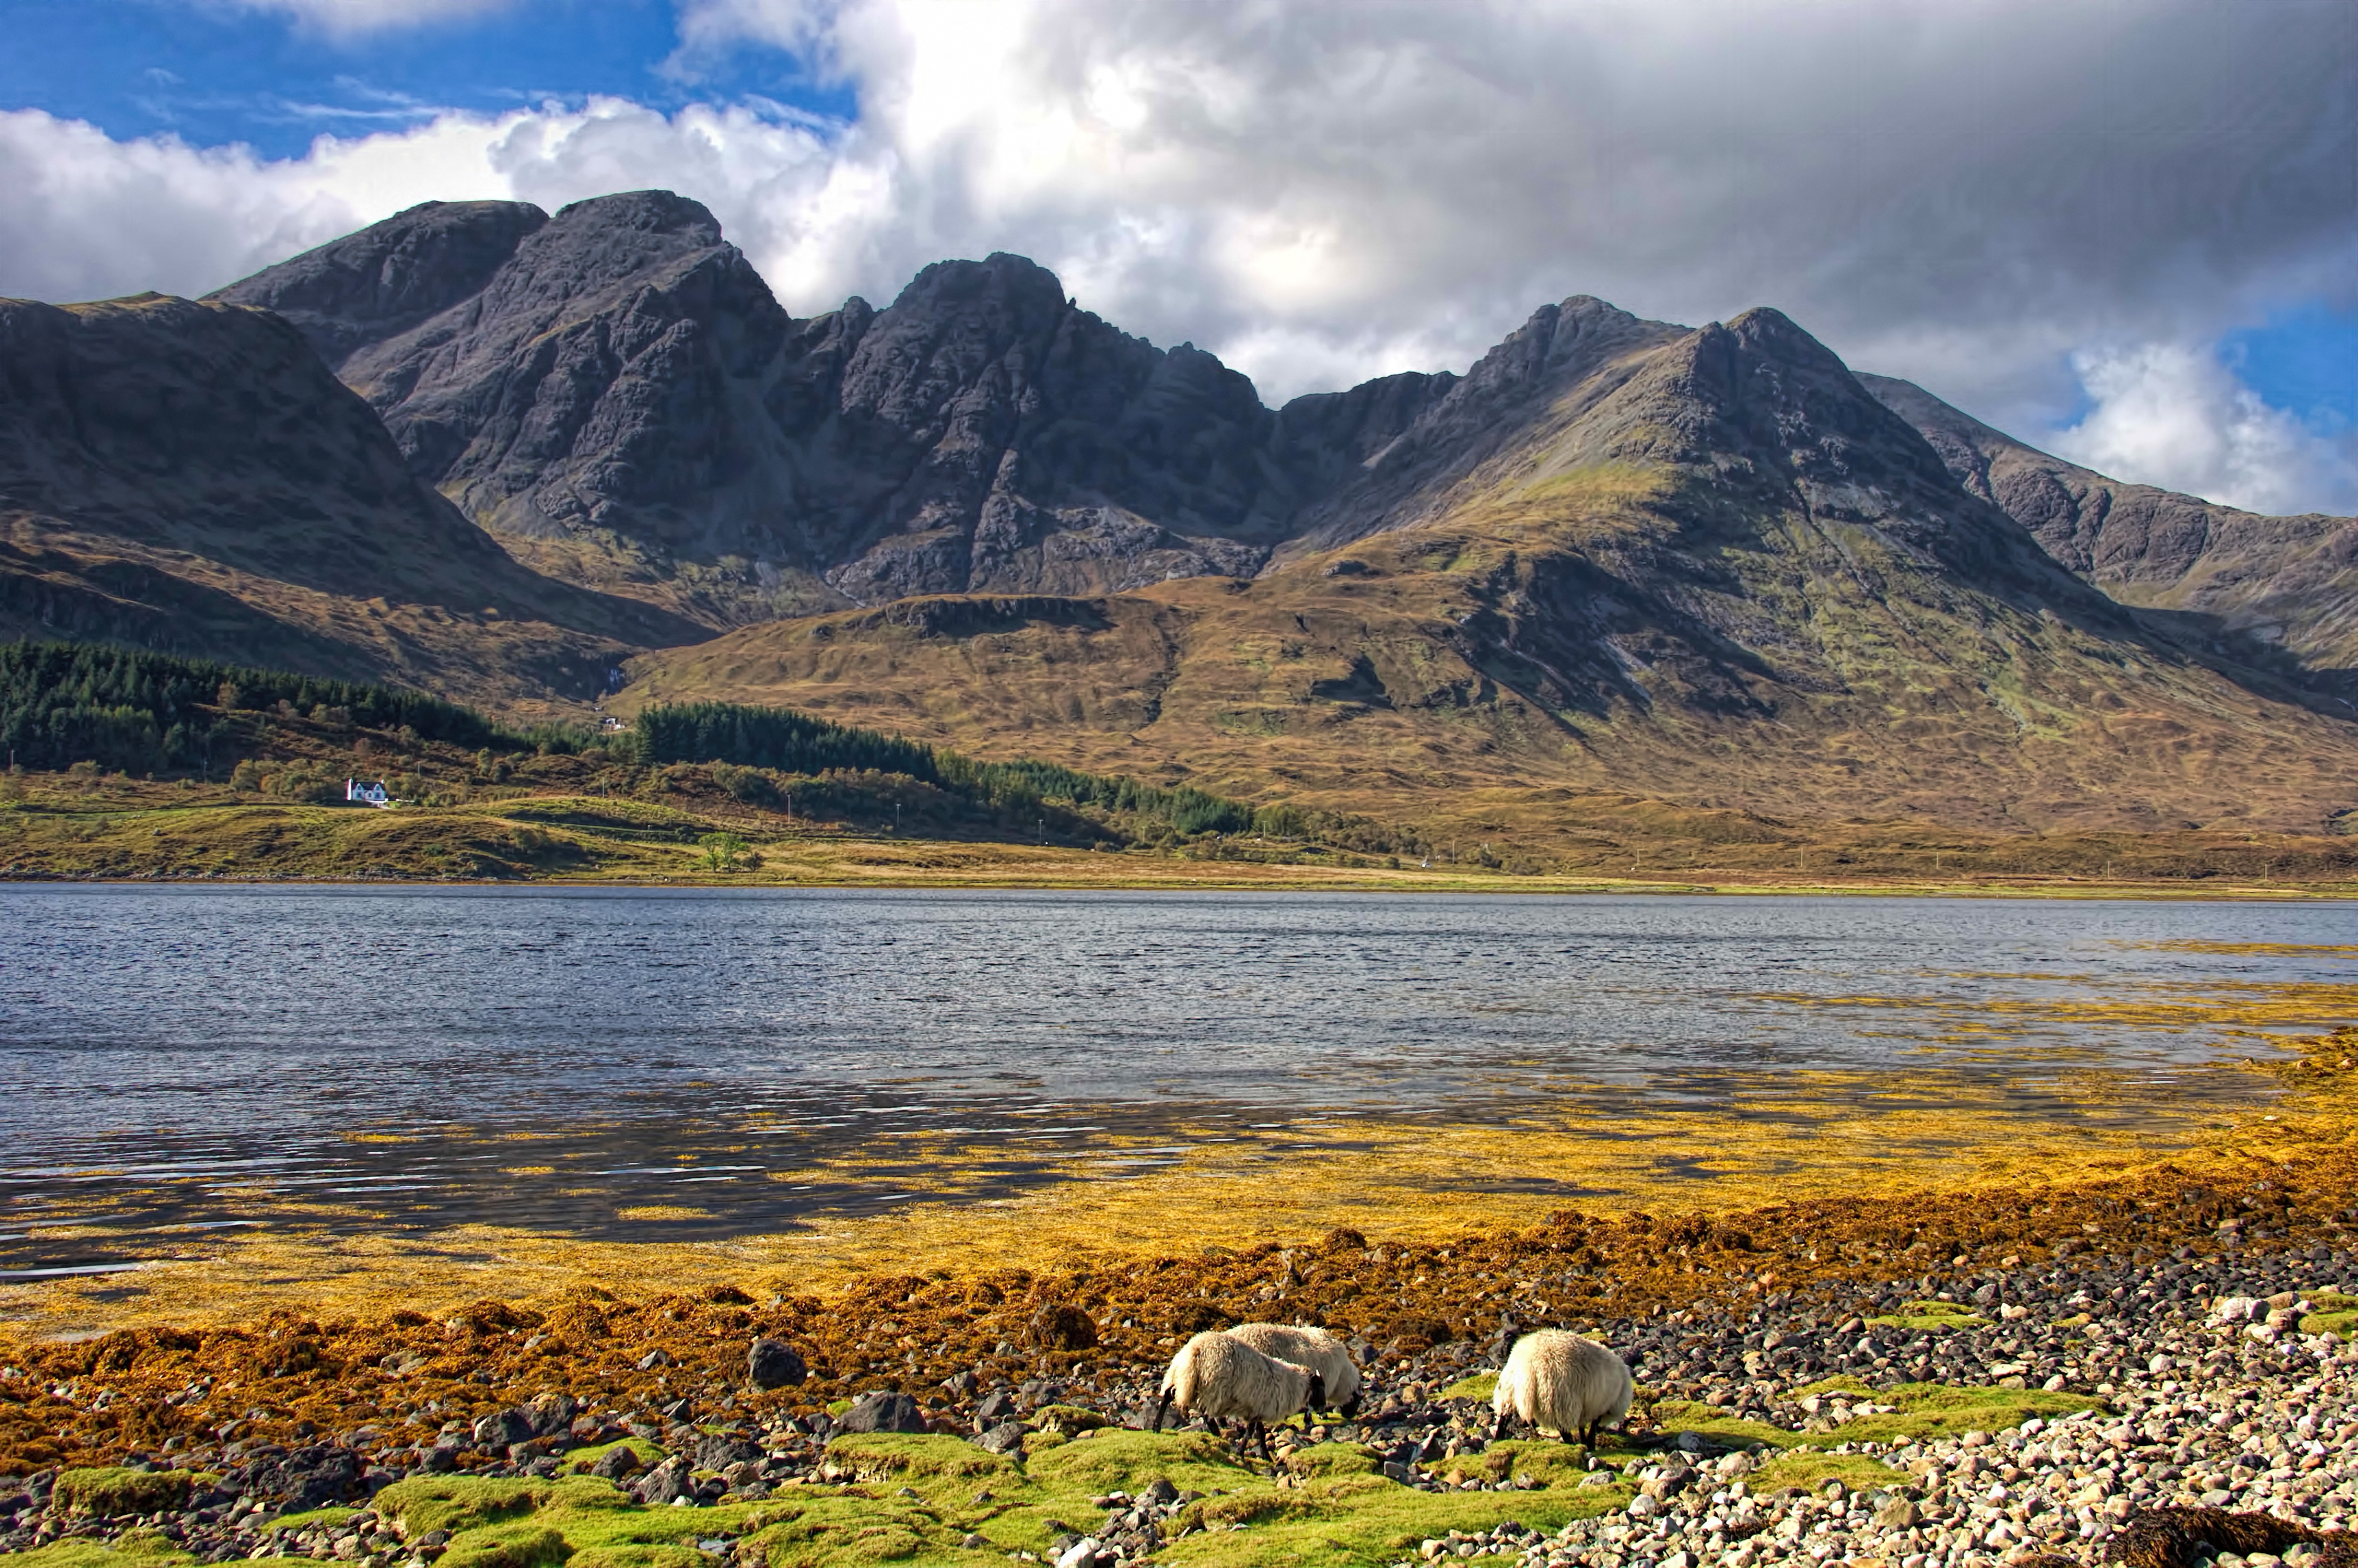
landscape, nature, wilderness, mountain, cloud, meadow, morning, hill, lake, valley, mountain range, reflection, autumn, reservoir, highland, plateau, fell, loch, skye, lochslapin, rural area, landform, tarn, lake district, geographical feature, mountainous landforms